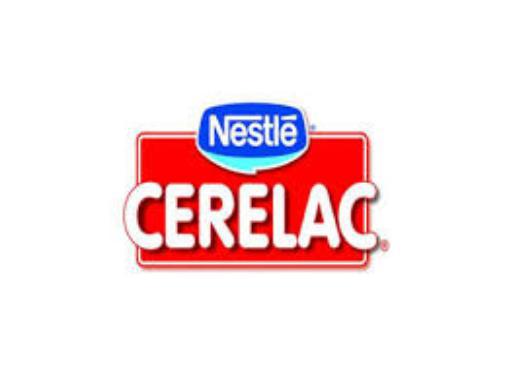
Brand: Cerelac
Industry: Food